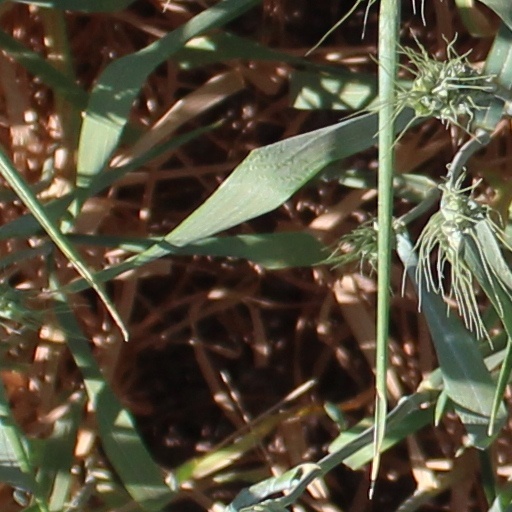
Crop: wheat